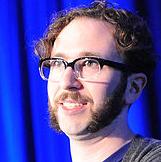
Age: 28